Scarborough railway station, New South Wales

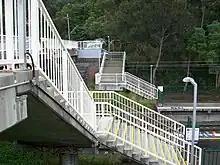
Pedestrian stairs

A set of modern concrete stairs accessing the south end of Platform 2 from the First Street overbridge.